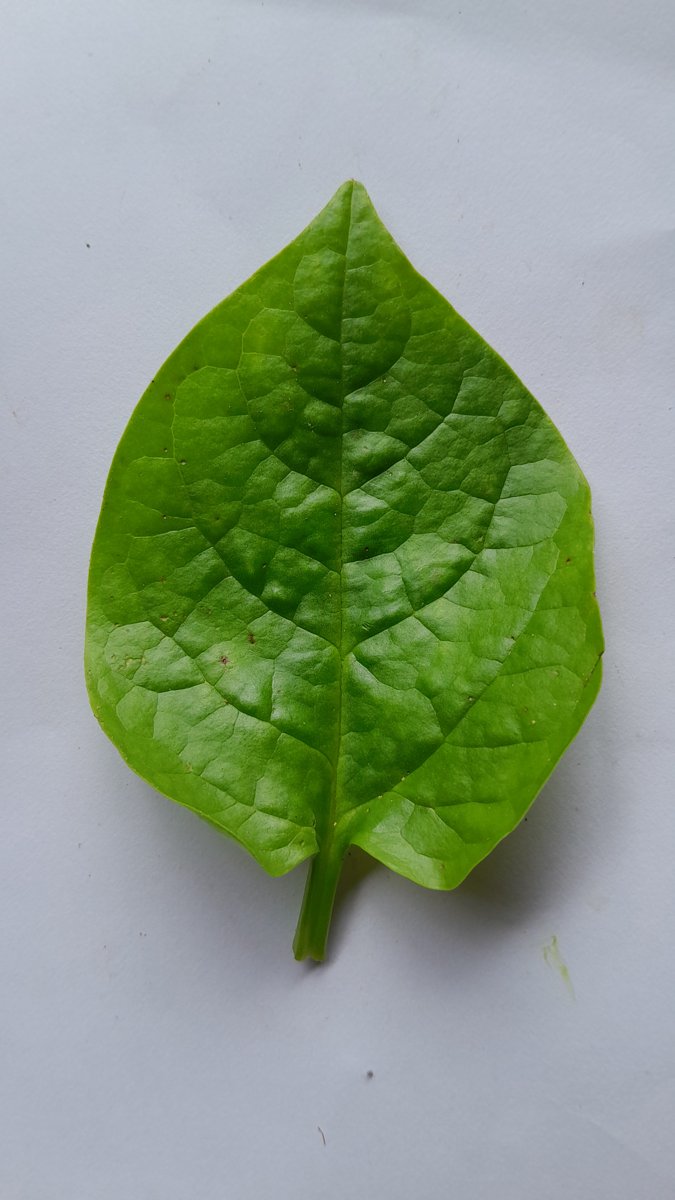
Label: Healthy-Leaf